Brendan Gleeson

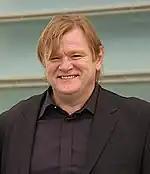
Brendan Gleeson, September 2005

As a member of the Dublin-based Passion Machine Theatre company, Gleeson appeared in several of the theatre company's early and highly successful plays such as "Brownbread" (1987), written by Roddy Doyle and directed by Paul Mercier, "Wasters" (1985) and "Home" (1988), written and directed by Paul Mercier. He has also written three plays for Passion Machine: "The Birdtable" (1987) and "Breaking Up" (1988), both of which he directed, and "Babies and Bathwater" (1994) in which he acted. Among his other Dublin theatre work are Patrick Süskind's one-man play "The Double Bass" and John B. Keane's "The Year of the Hiker".